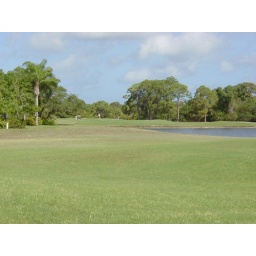
That's the green left over water